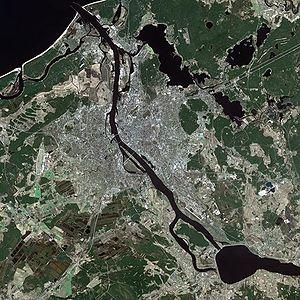
Riga est la capitale de la Lettonie. Construite sur la mer Baltique au fond du golfe de Riga, dans lequel se jette la Daugava, c'est un centre industriel, commercial, culturel et financier majeur de la région de Vidzeme.